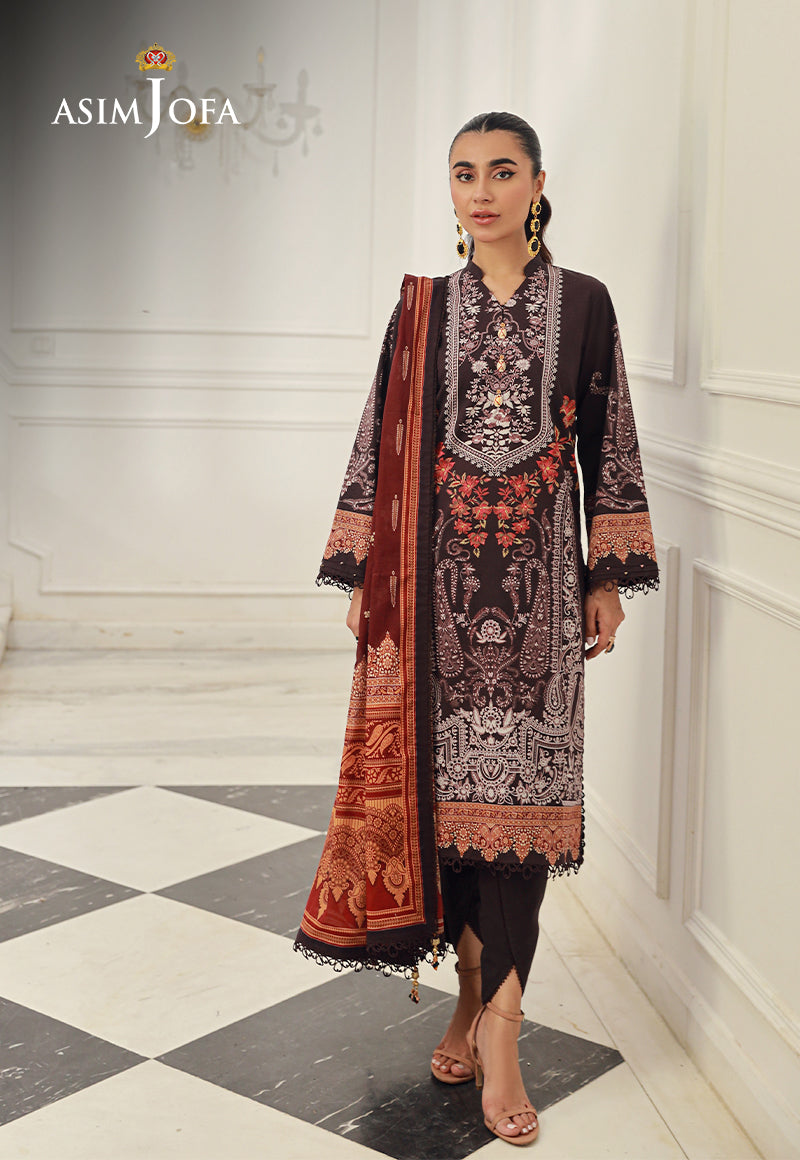
brown red embroidered salwar suit